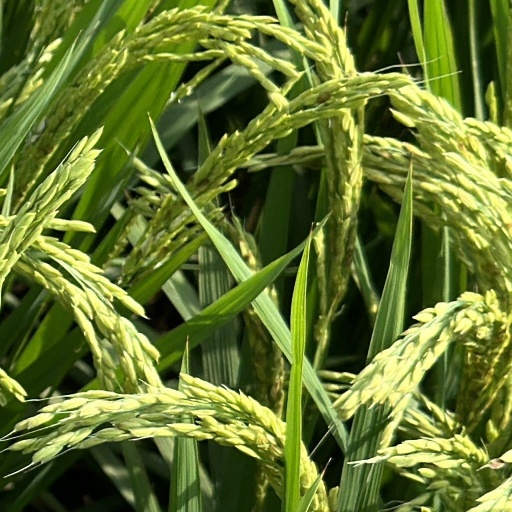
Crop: rice